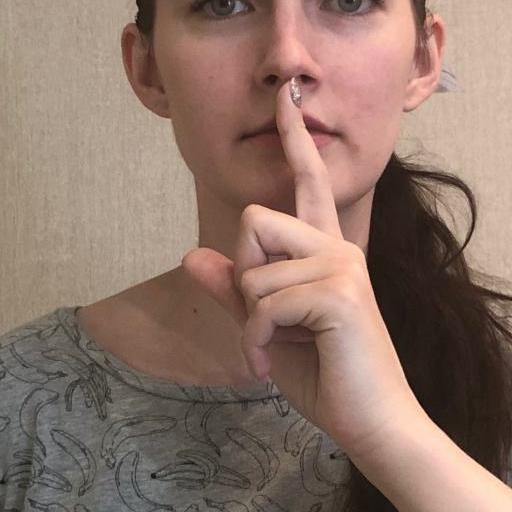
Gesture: mute